Martin Serafimov

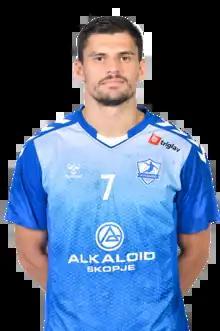
Martin Serafimov in the RK Alkaloid kit

Martin Serafimov (born 3 March 2000) is a Macedonian handball player for RK Alkaloid and the Macedonian national team.